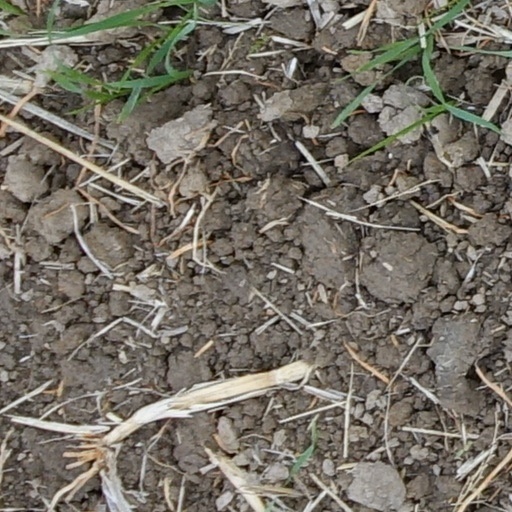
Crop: wheat